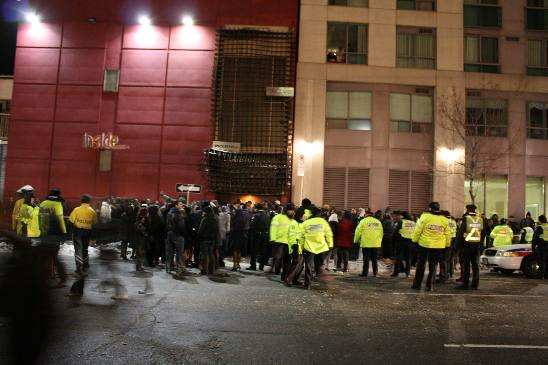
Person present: Yes